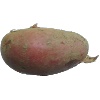
Label: red_potato